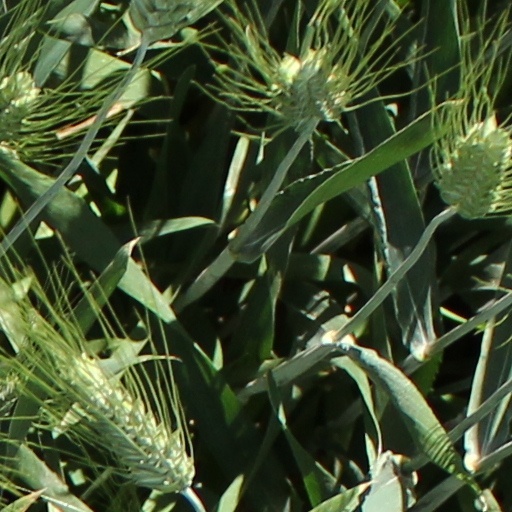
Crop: wheat